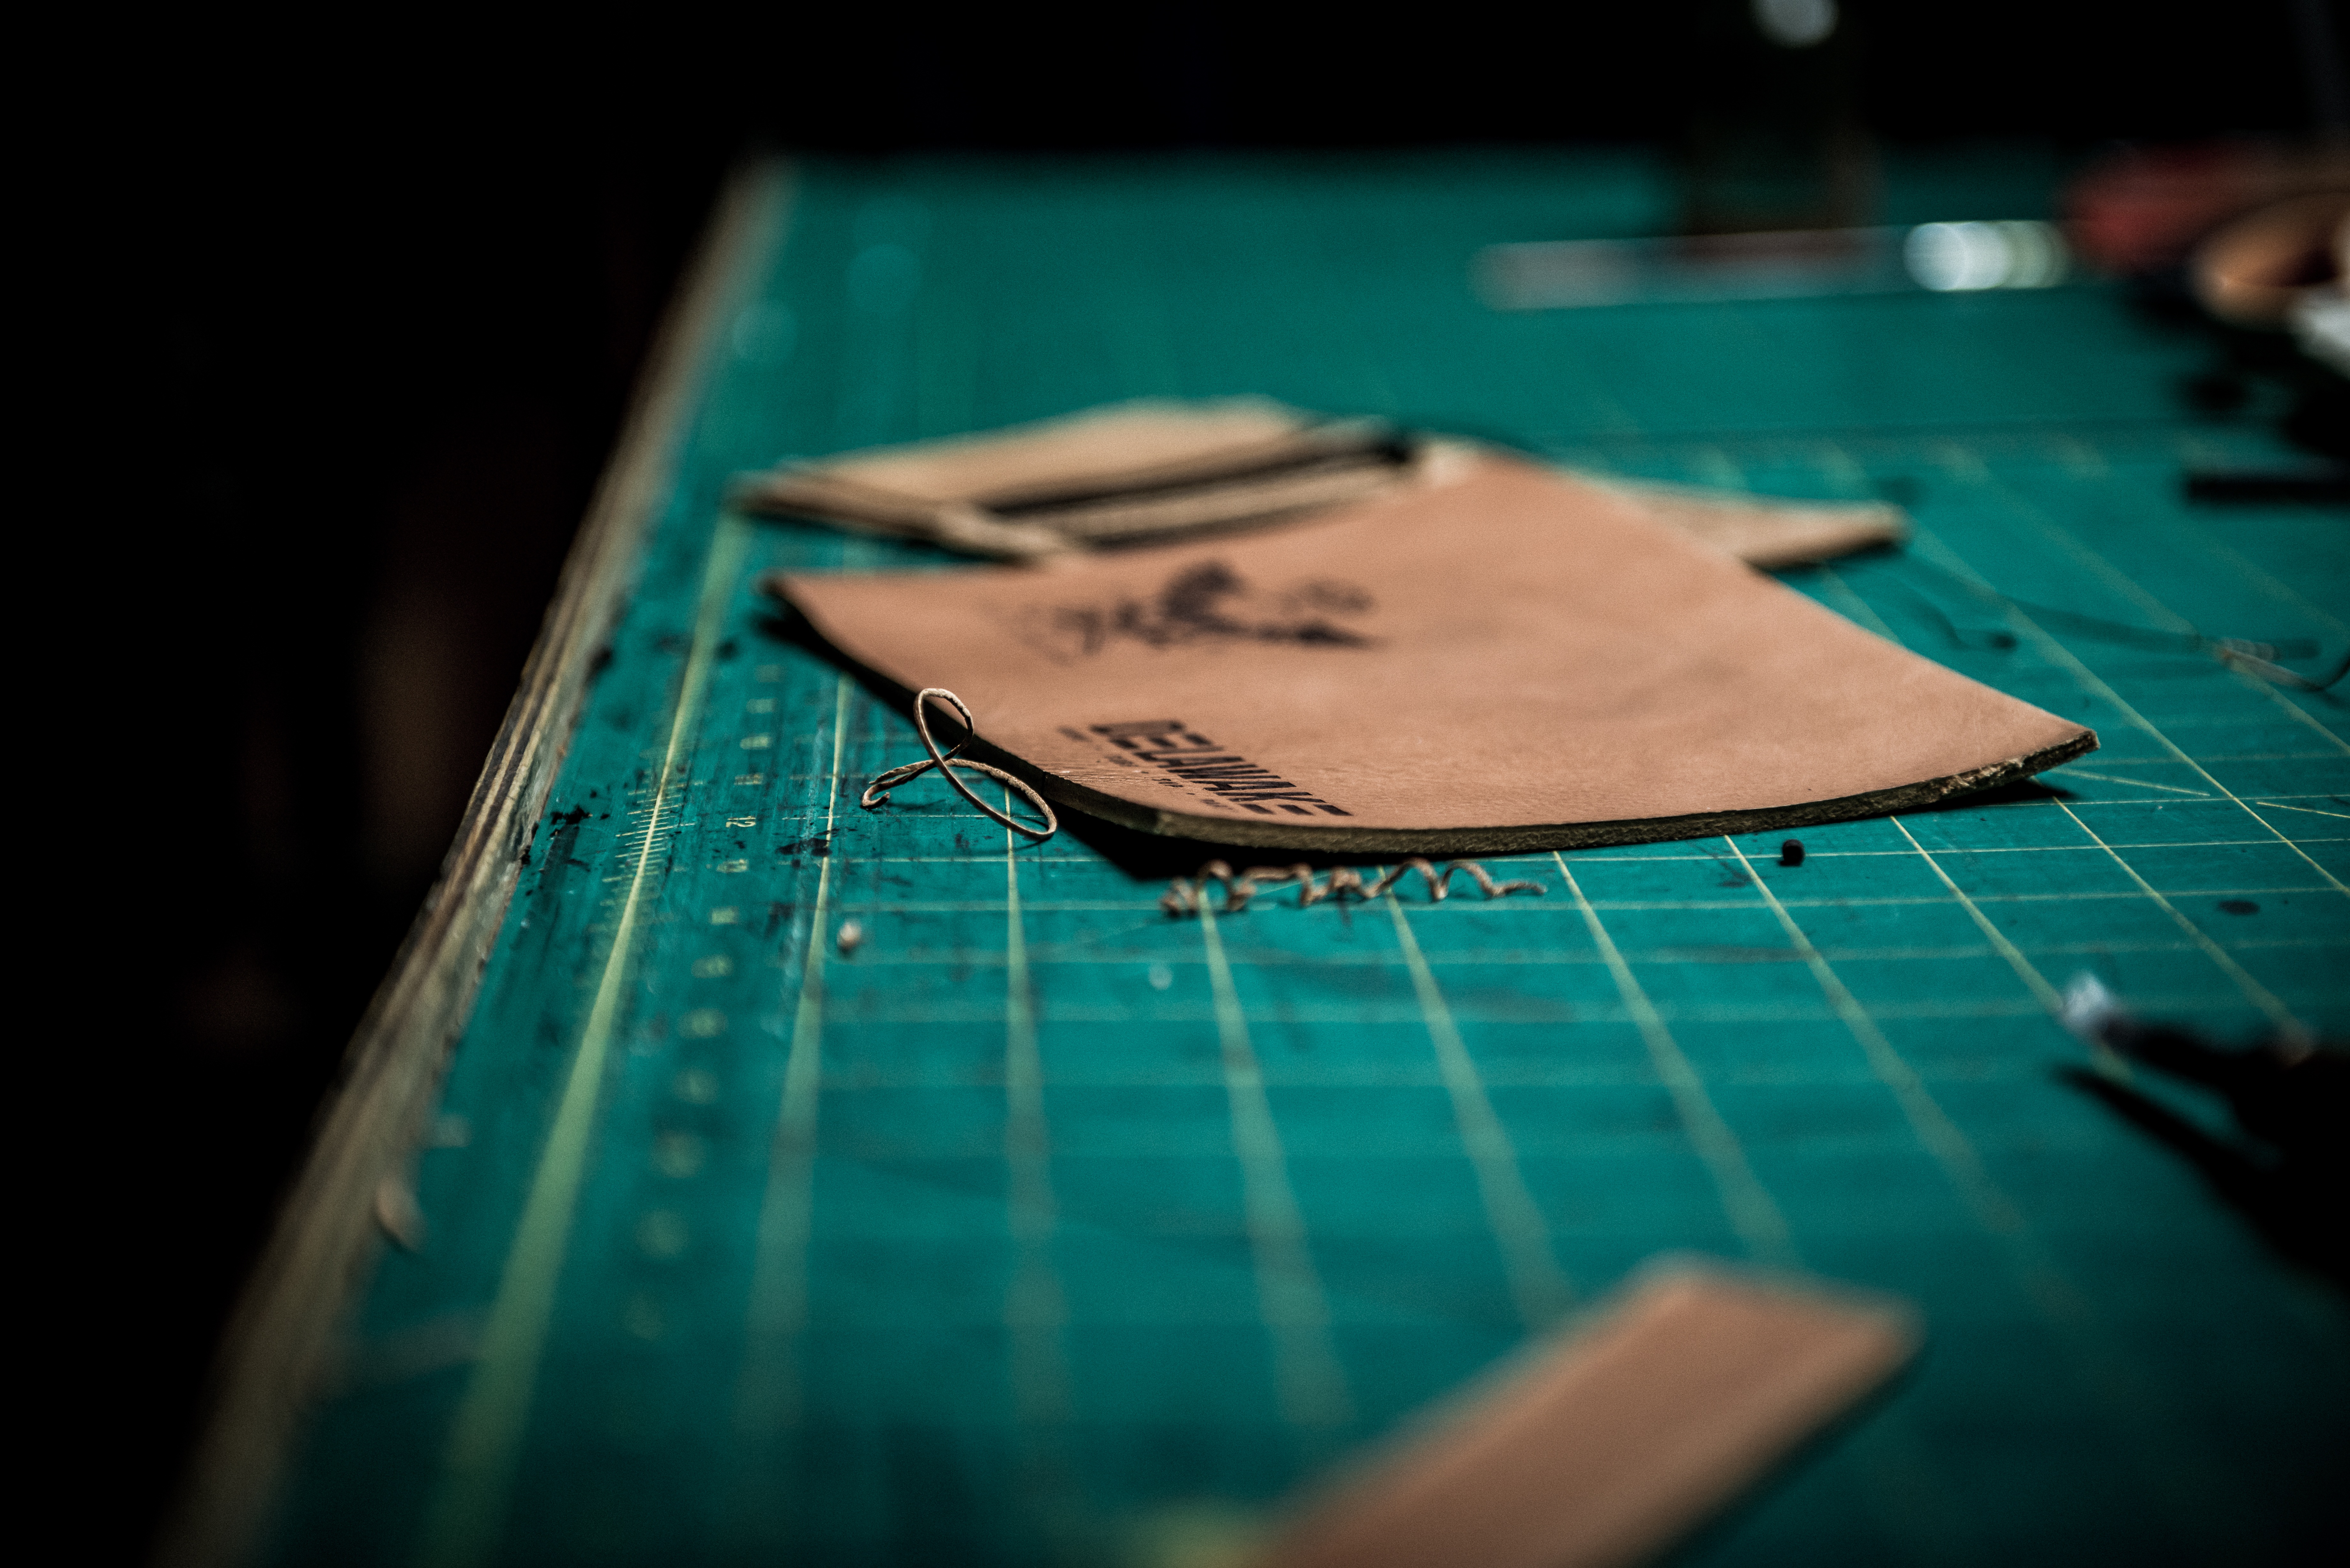
writing, hand, creative, guitar, green, color, blue, craft, close up, art, design, cutting board, shape, plucked string instruments